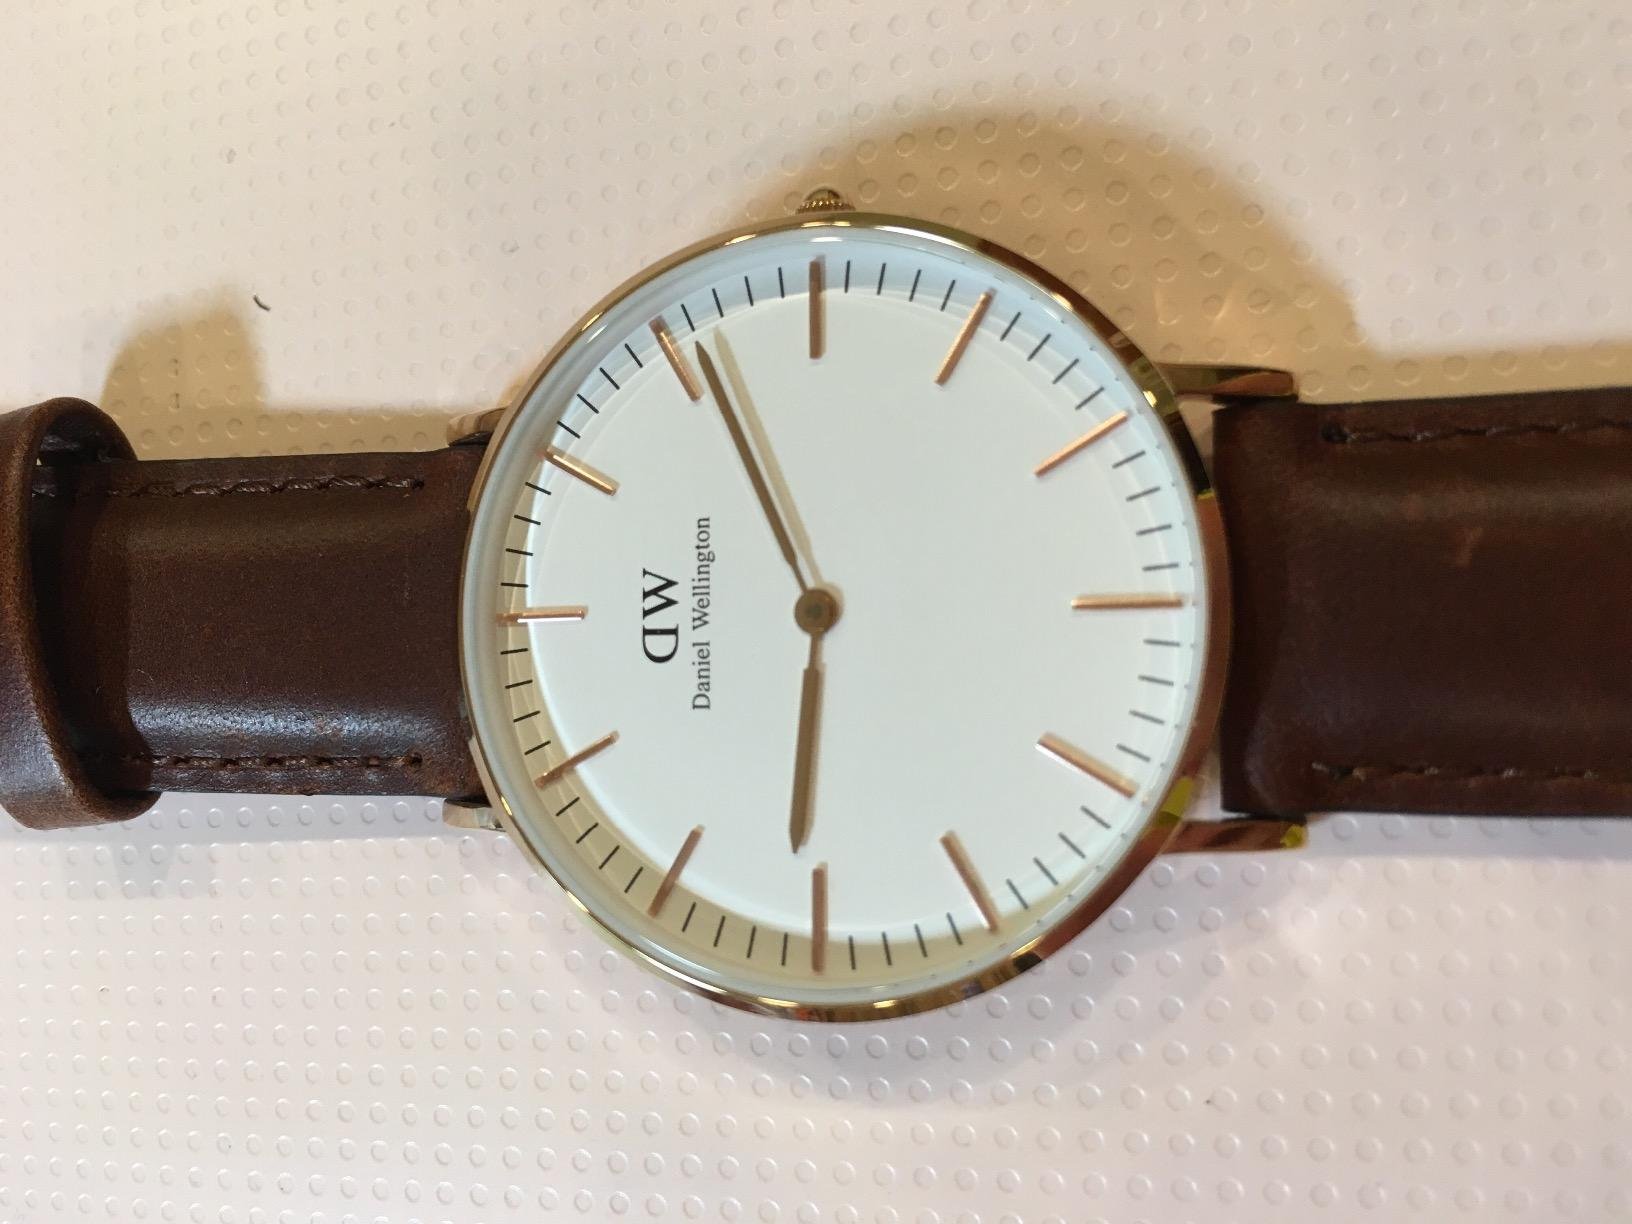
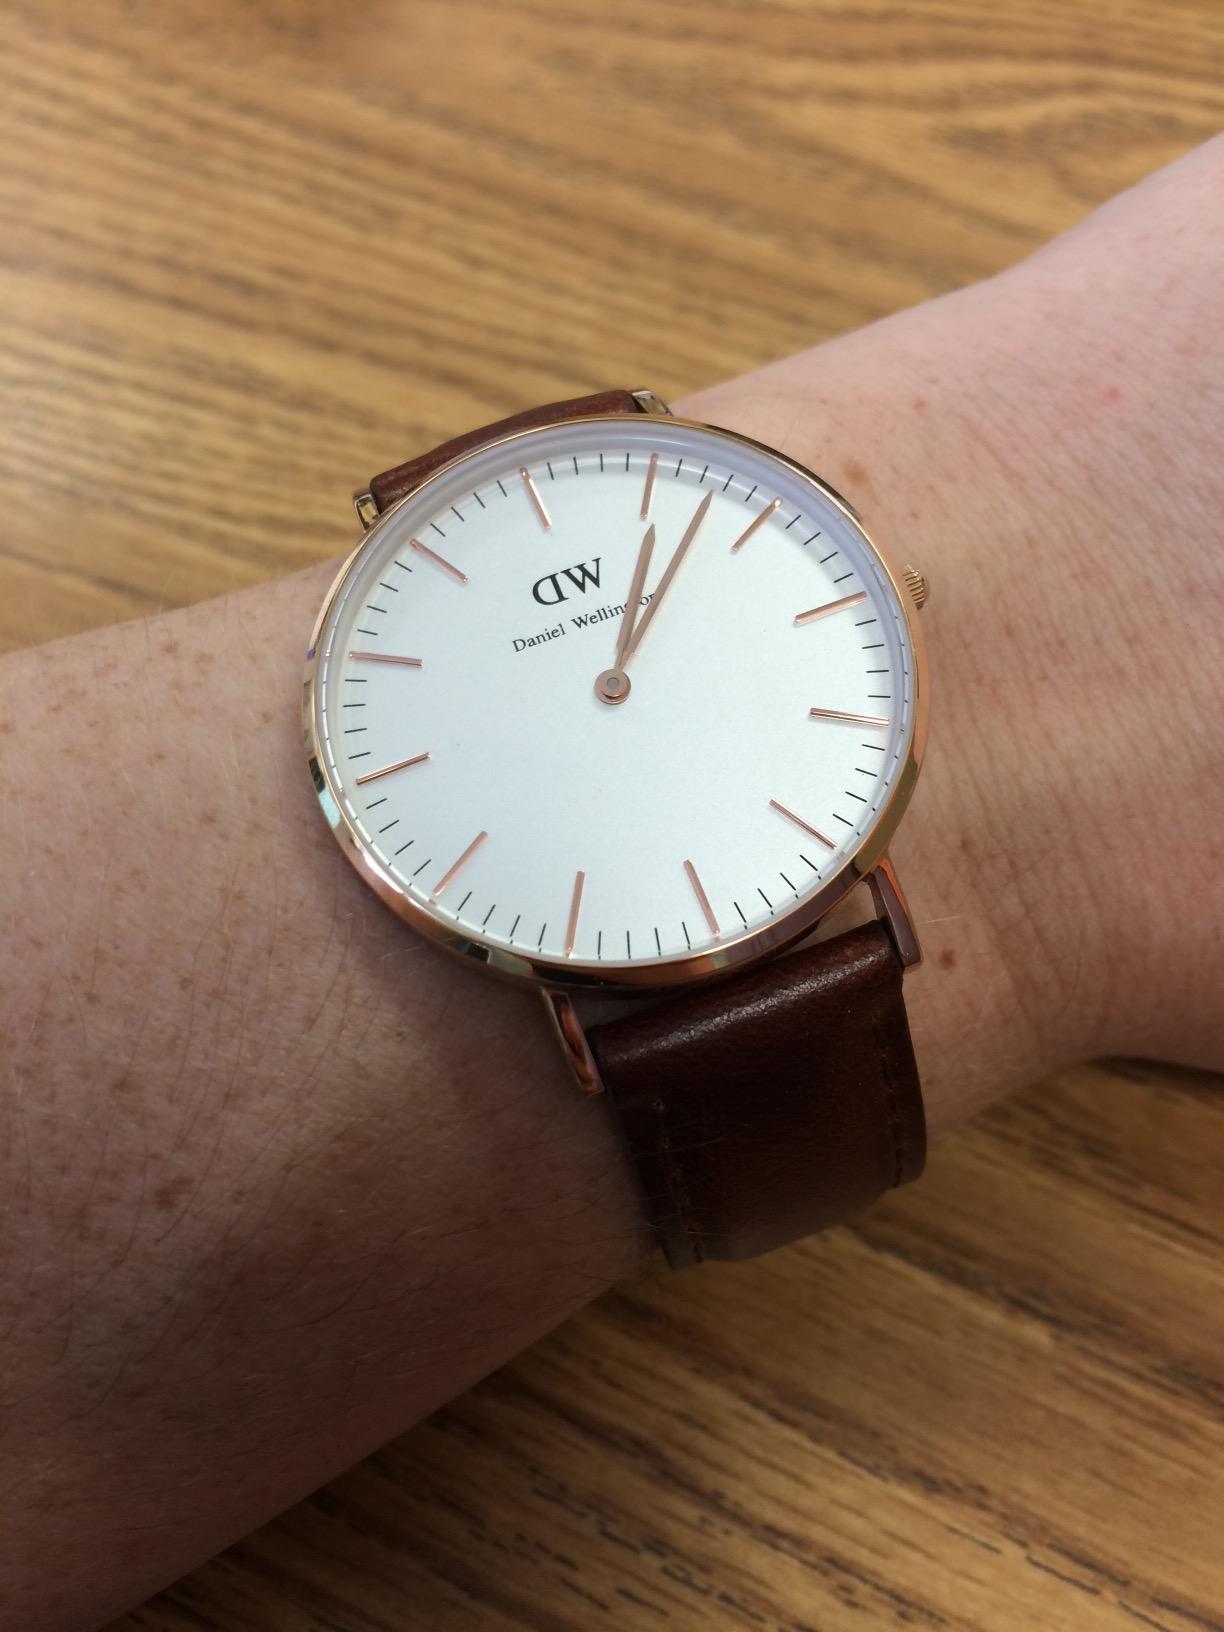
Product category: accessories_watch
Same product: yes